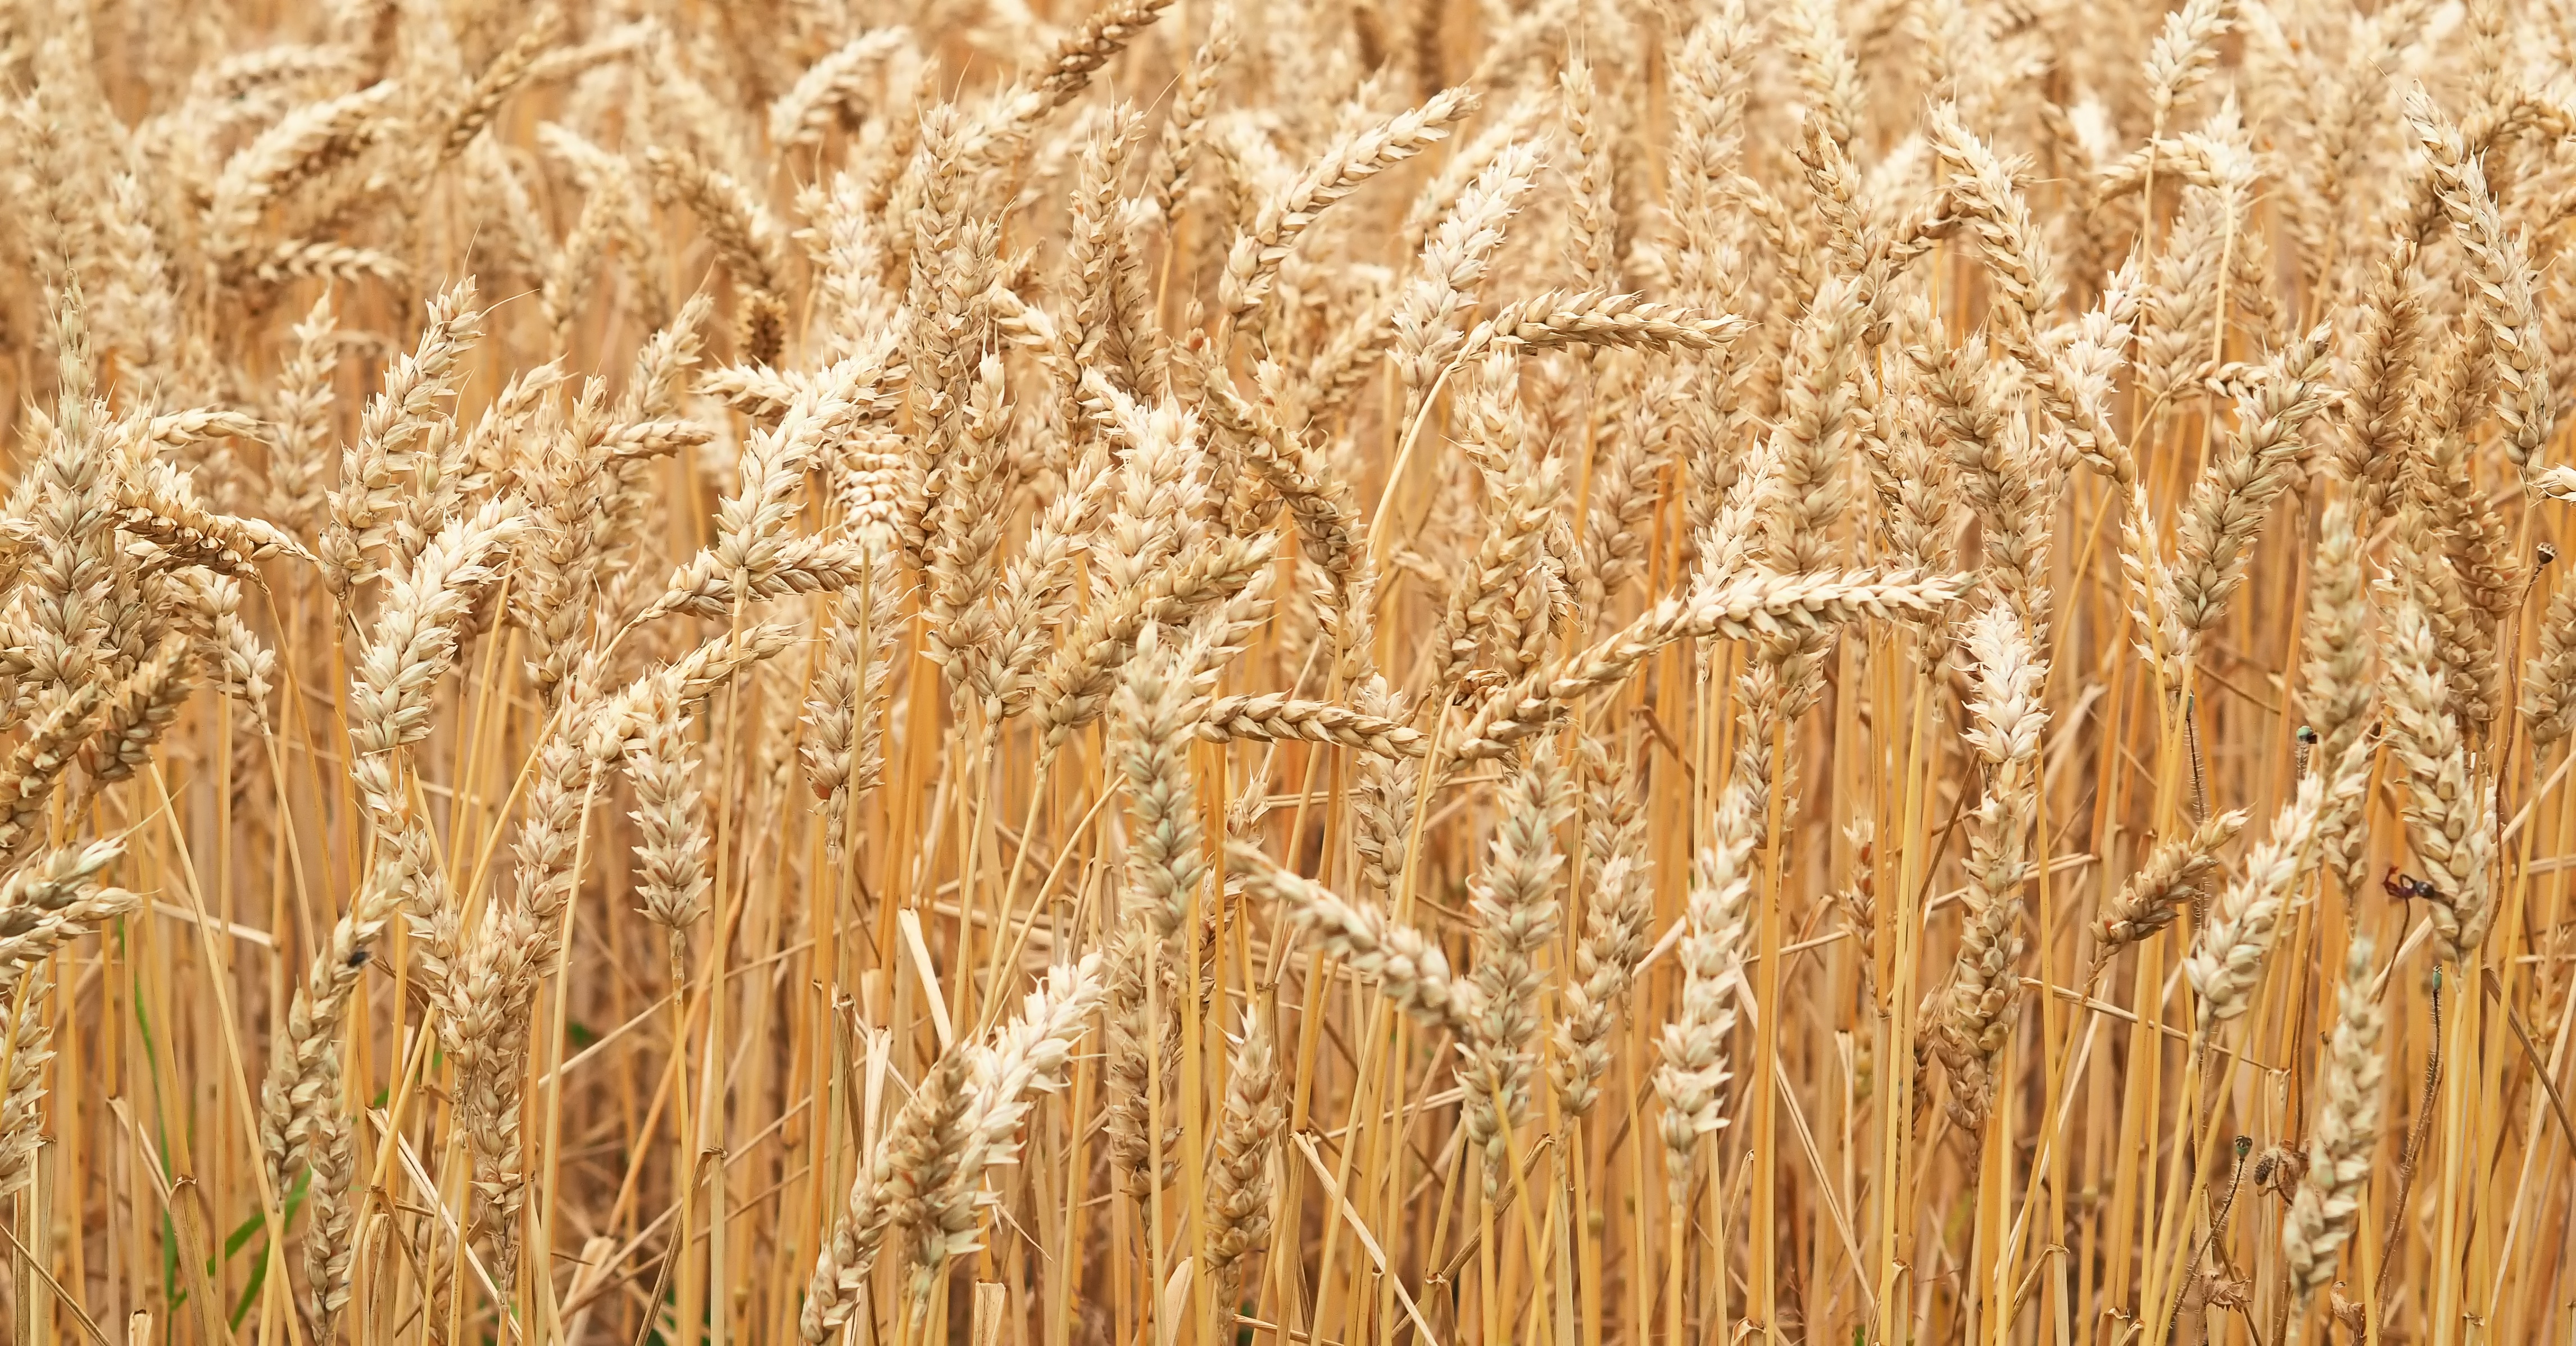
nature, plant, field, barley, wheat, live, food, crop, agriculture, cereal, rye, flowering plant, commodity, emmer, triticale, grass family, plant stem, land plant, food grain, einkorn wheat